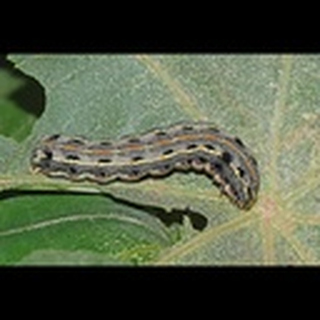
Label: cotton_army_worm